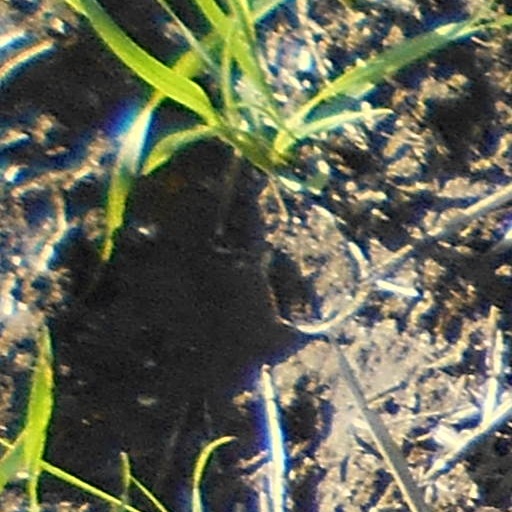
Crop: wheat